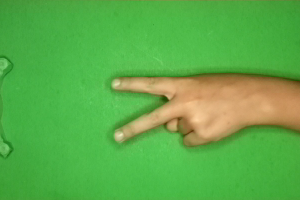
Label: scissors